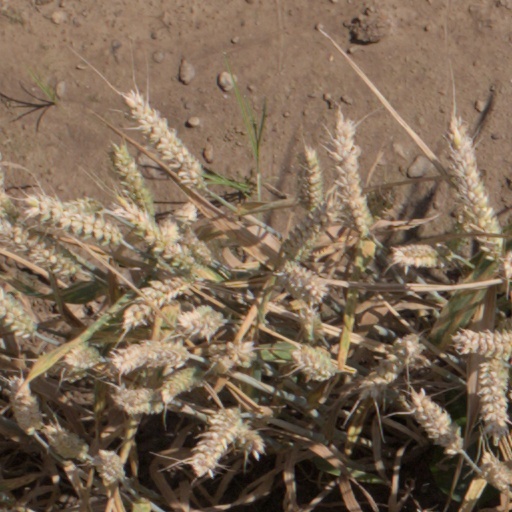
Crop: wheat